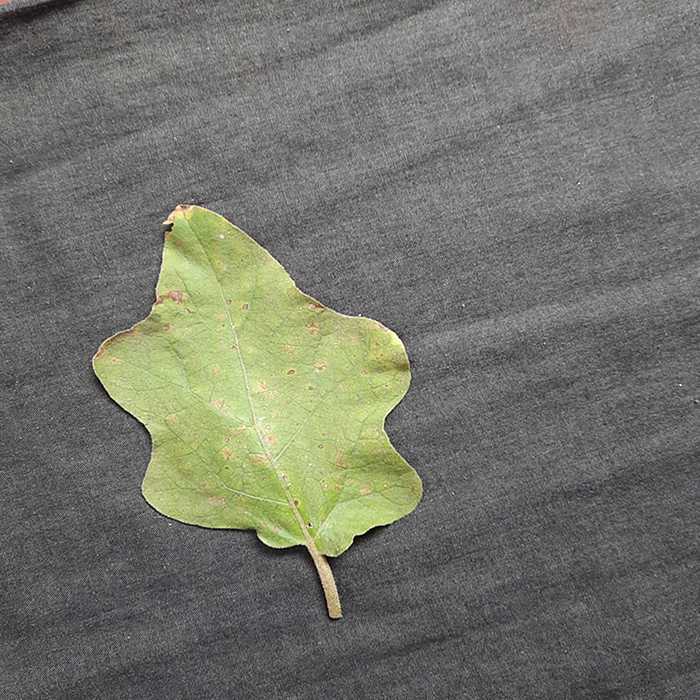
Plant: Eggplant
Label: Eggplant Cercopora leaf spot